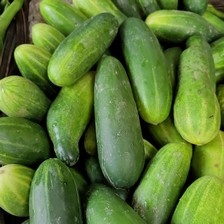
Label: cucumber